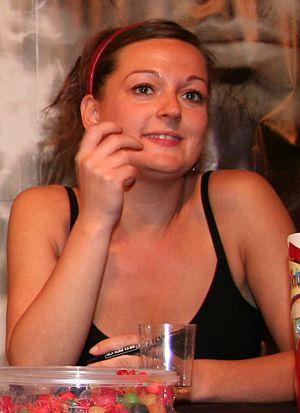
anne girouard
No Limit est une série télévisée française en 22 épisodes de 52 minutes. C'est la première série télévisée créée par Luc Besson. Elle a été diffusée en Belgique depuis le 5 novembre 2012 sur RTL TVI et en France du 15 novembre 2012 au 29 janvier 2015 sur TF1 et depuis le 11 juillet 2015 sur HD1.
Anne Girouard est une comédienne française née le 18 mars 1976 à La Garenne-Colombes. Elle est principalement connue pour son rôle de la reine Guenièvre dans la série française Kaamelott.
Cet article présente les personnages de la série télévisée française Kaamelott.